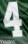
Number: 4